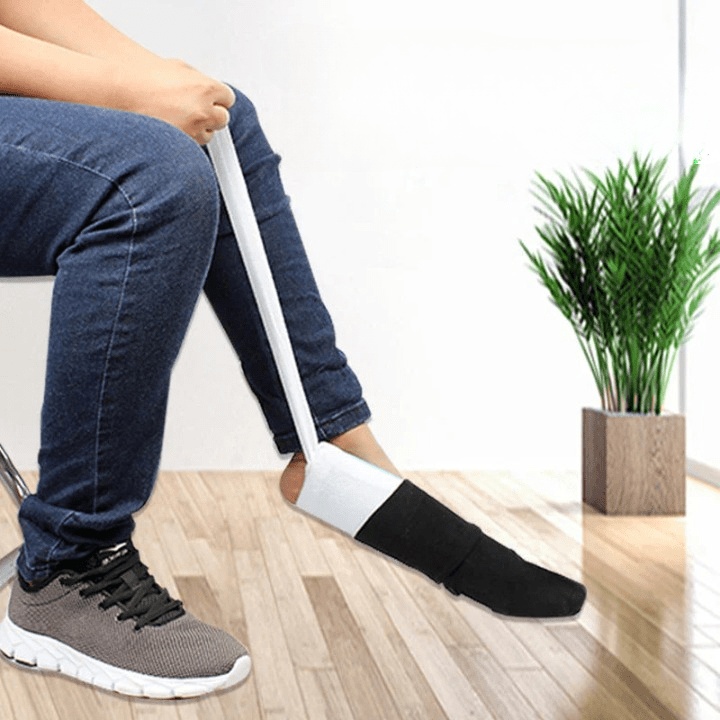
Enfile Chaussette Outil Flexible d'Aide
Enfilez Vos Chaussettes En Sécurité Et Avec Simplicité ! L’Outil Flexible d’Aide à l’Enfilage de Chaussettes est la solution ultime pour vous simplifier la vie. Spécialement conçu pour rendre l’enfilage des chaussettes rapide et sans effort, il élimine le besoin de se pencher ou de faire des mouvements contraignants. Avec sa conception ergonomique à trois doigts, cet accessoire pratique maintient solidement la chaussette pour la faire glisser facilement sur votre pied. Idéal pour ceux qui cherchent à préserver leur autonomie sans compromis. Matériaux Haut de Gamme et Confort Absolu Fabriqué à partir de matériaux durables et recouvert d'un tissu éponge doux, cet outil est non seulement robuste, mais aussi doux au toucher. Sa conception permet de prolonger la durée de vie de vos chaussettes en minimisant les risques de frottement et d’usure. Ce dispositif est donc autant un choix de confort qu’un soin pour vos pieds et vos chaussettes, vous offrant ainsi une expérience agréable chaque matin. Accessoire Adapté à Tous Que vous soyez une personne âgée, en convalescence, enceinte, ou simplement quelqu’un cherchant à éviter les flexions inconfortables, cet outil est votre allié quotidien. Compatible avec divers types et tailles de chaussettes, il s’adapte à chaque besoin et rend chaque matin un peu plus agréable. Caractéristiques Techniques Dimensions : Voir photo Matériaux : Plastique Couleur : Bleu
Brand: OrtoGenix
Category: Home & Garden > Household Supplies > Shoe Care & Tools > Shoe Horns & Dressing Aids > Dressing Aids